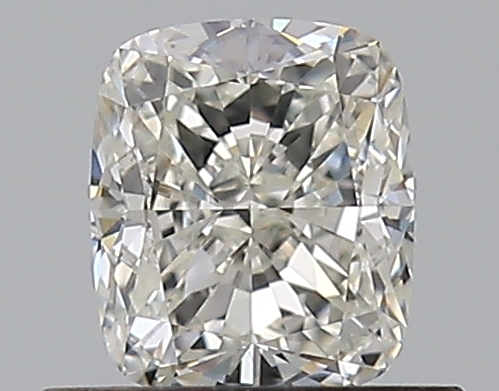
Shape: cushion
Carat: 0.7
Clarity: VS1
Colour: I
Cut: VG
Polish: EX
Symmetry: VG
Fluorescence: ST
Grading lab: GIA
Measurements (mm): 5.32 x 4.52 x 3.24